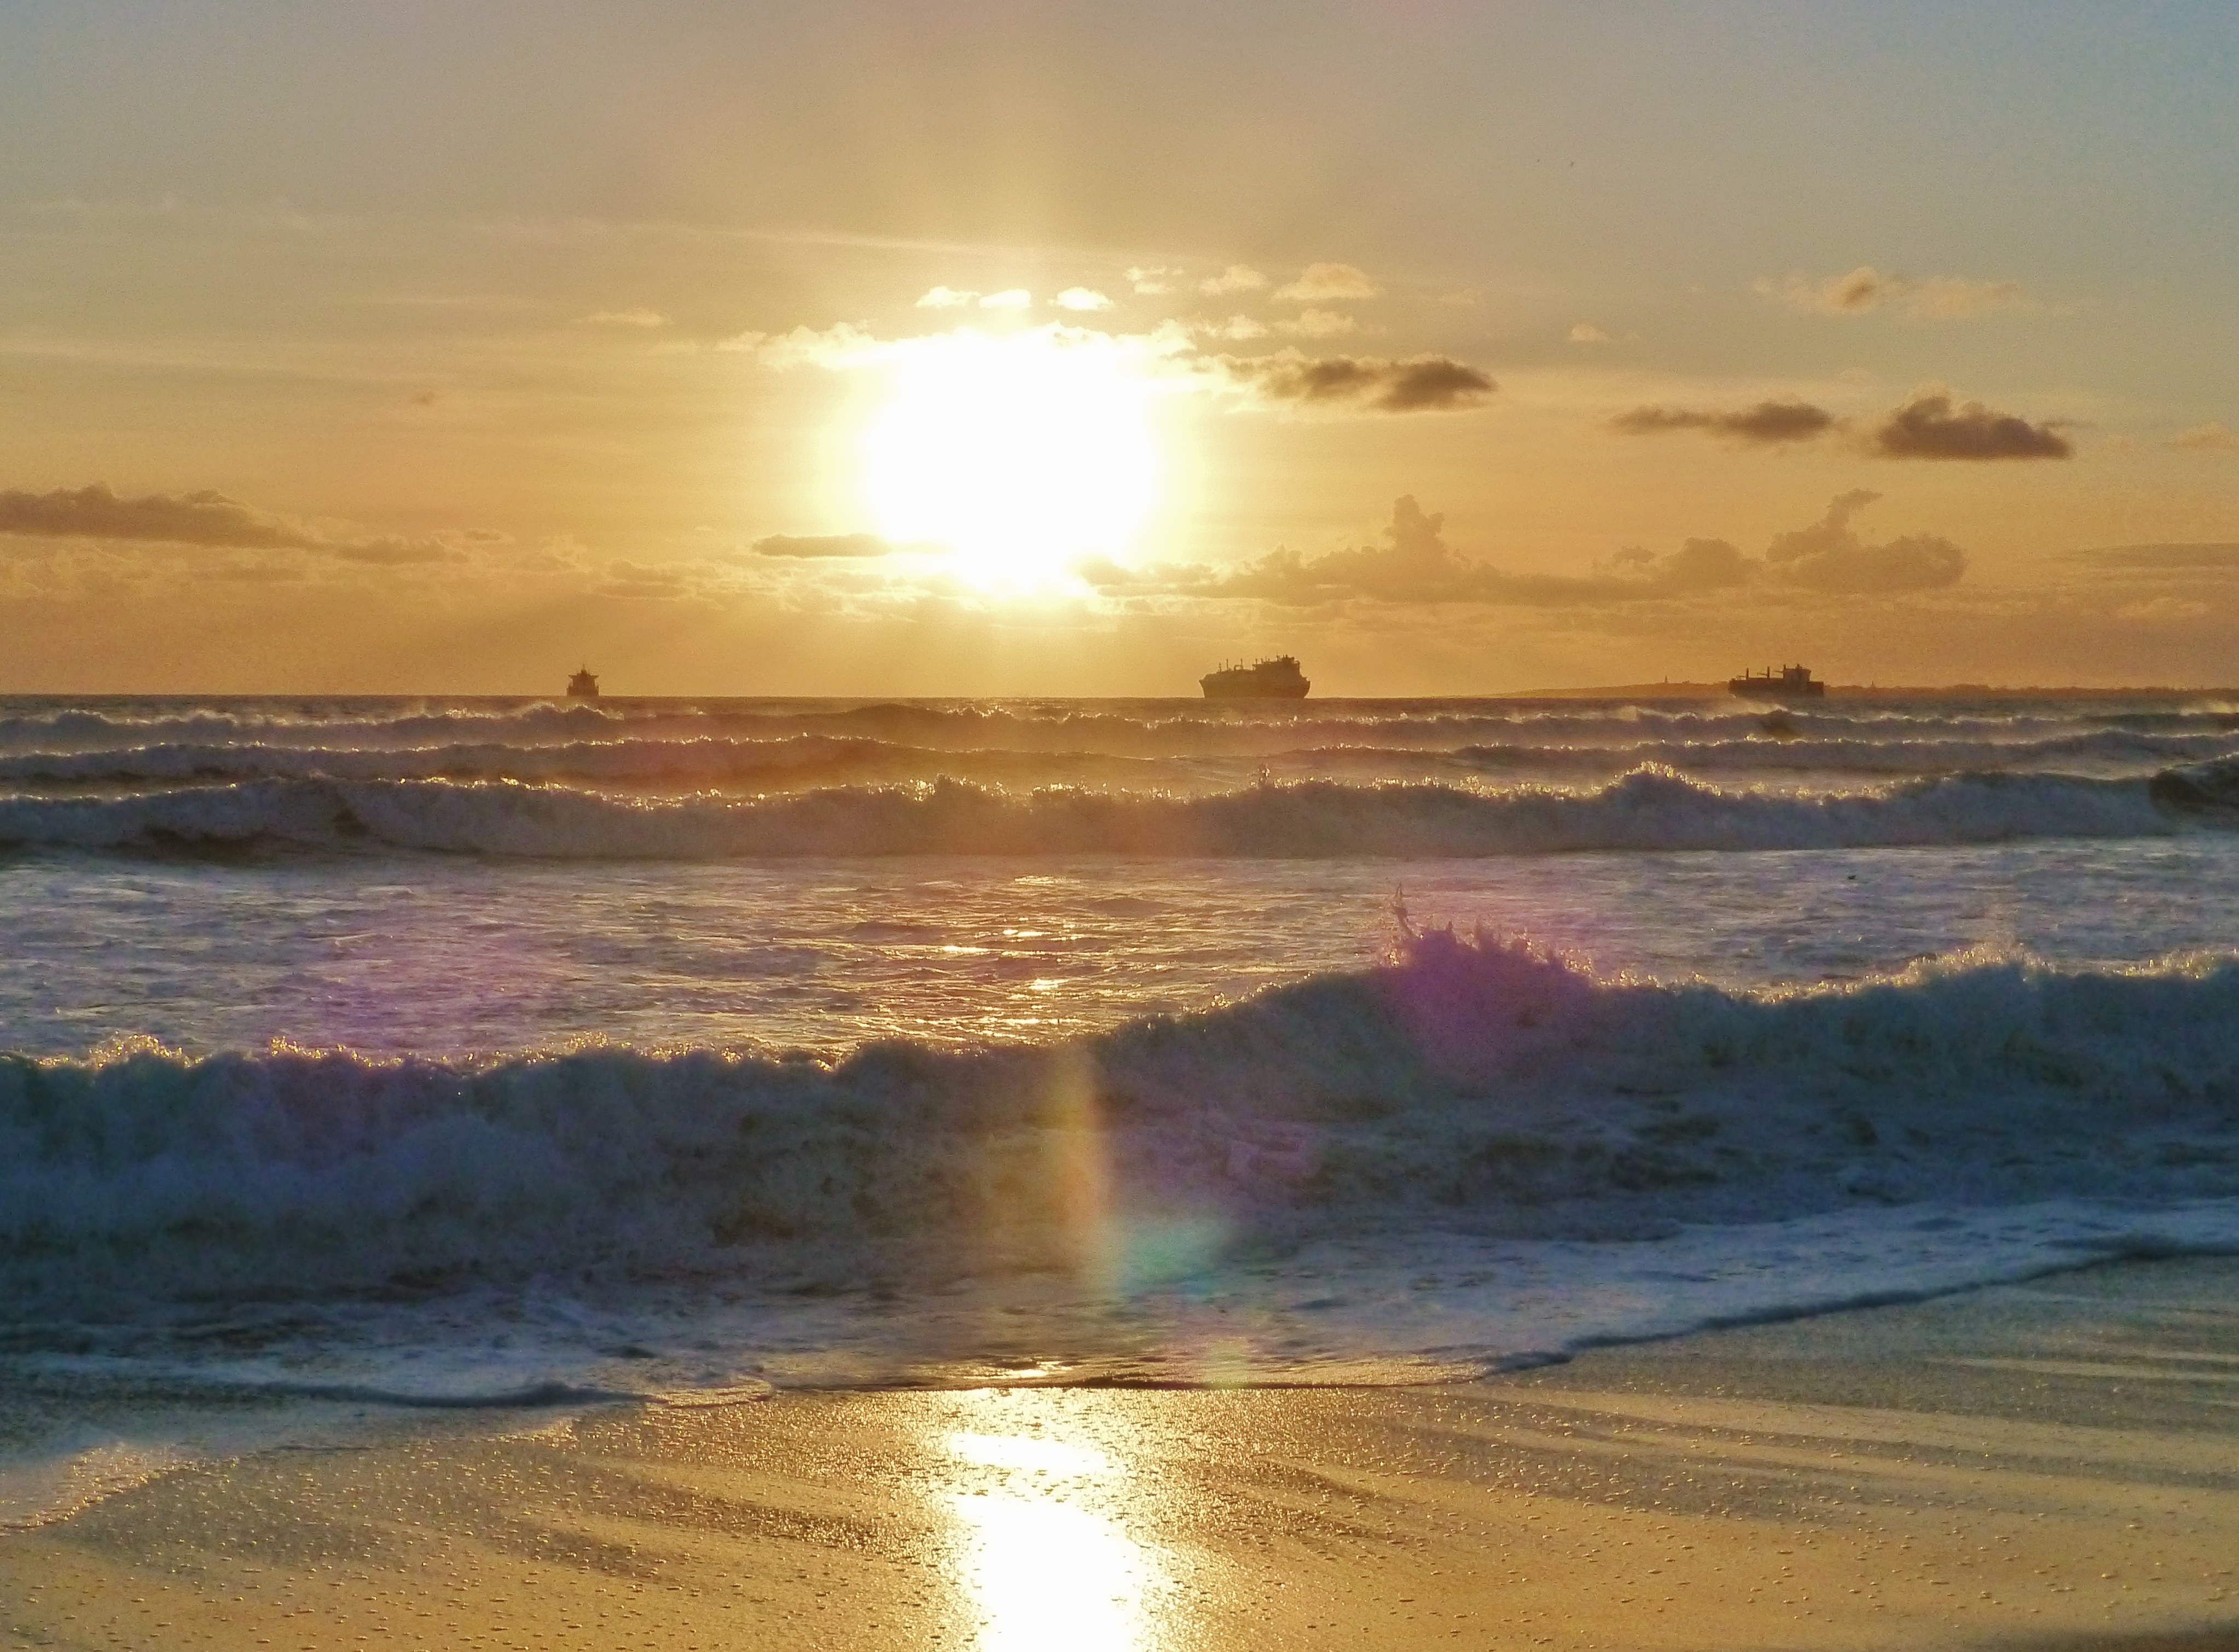
beach, landscape, sea, coast, sand, ocean, horizon, sun, sunrise, sunset, sunlight, morning, shore, wave, dawn, dusk, evening, body of water, abendstimmung, afterglow, evening sky, wind wave